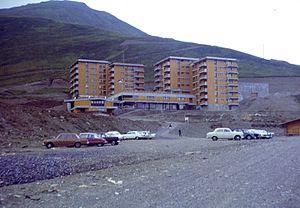
Les premières constructions de la station de sports d' hiver des Agudes - Les Agudes-Village - en 1968. Les quatres immeubles sont des résidences (de gauche à droite: Résidence ""Marmottes"", Résidence ""Ourson"", Résidence ""Isards"" et Résidence ""Hermine""). Les Agudes sont à 16 kilomètres à l' ouest de Bagnères-de-Luchon. Les Agudes, commune de Gouaux-de-Larboust, Haute-Garonne, France."
Gouaux-de-Larboust est une commune française située dans le département de la Haute-Garonne, en région Occitanie.